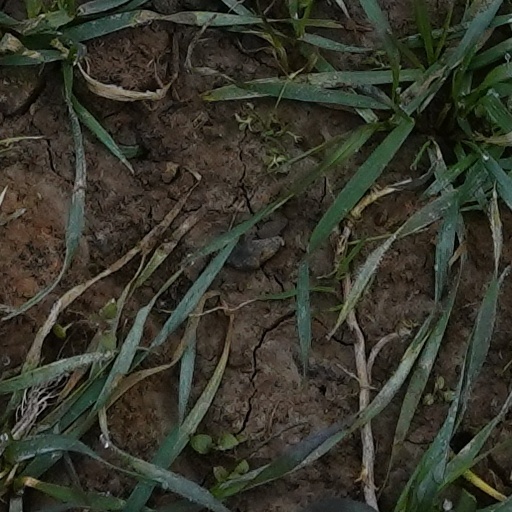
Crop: wheat